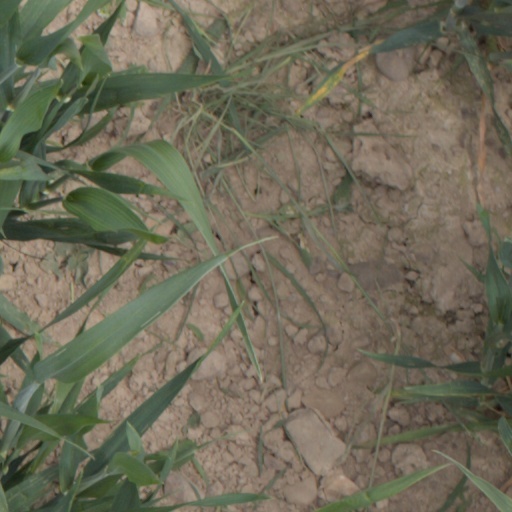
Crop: wheat